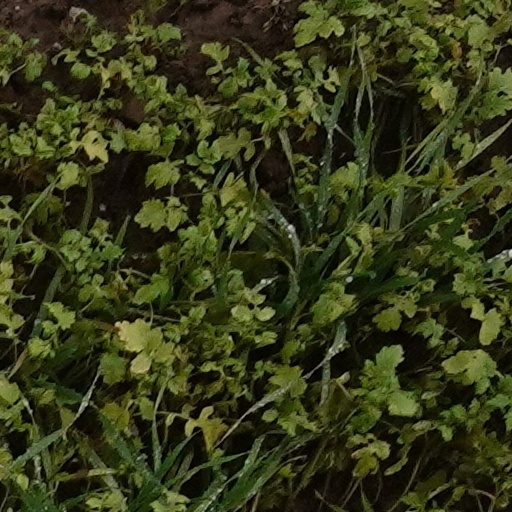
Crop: wheat